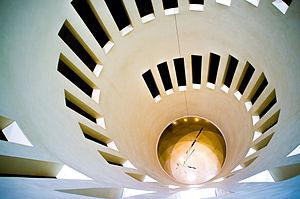
Mario Botta, né le 1ᵉʳ avril 1943 à Mendrisio, dans le canton du Tessin, est un architecte suisse. Architecte suisse de premier plan, il est installé à Lugano au Tessin. De renommée internationale, il a réalisé de nombreuses œuvres en Europe, au Japon, aux États-Unis…